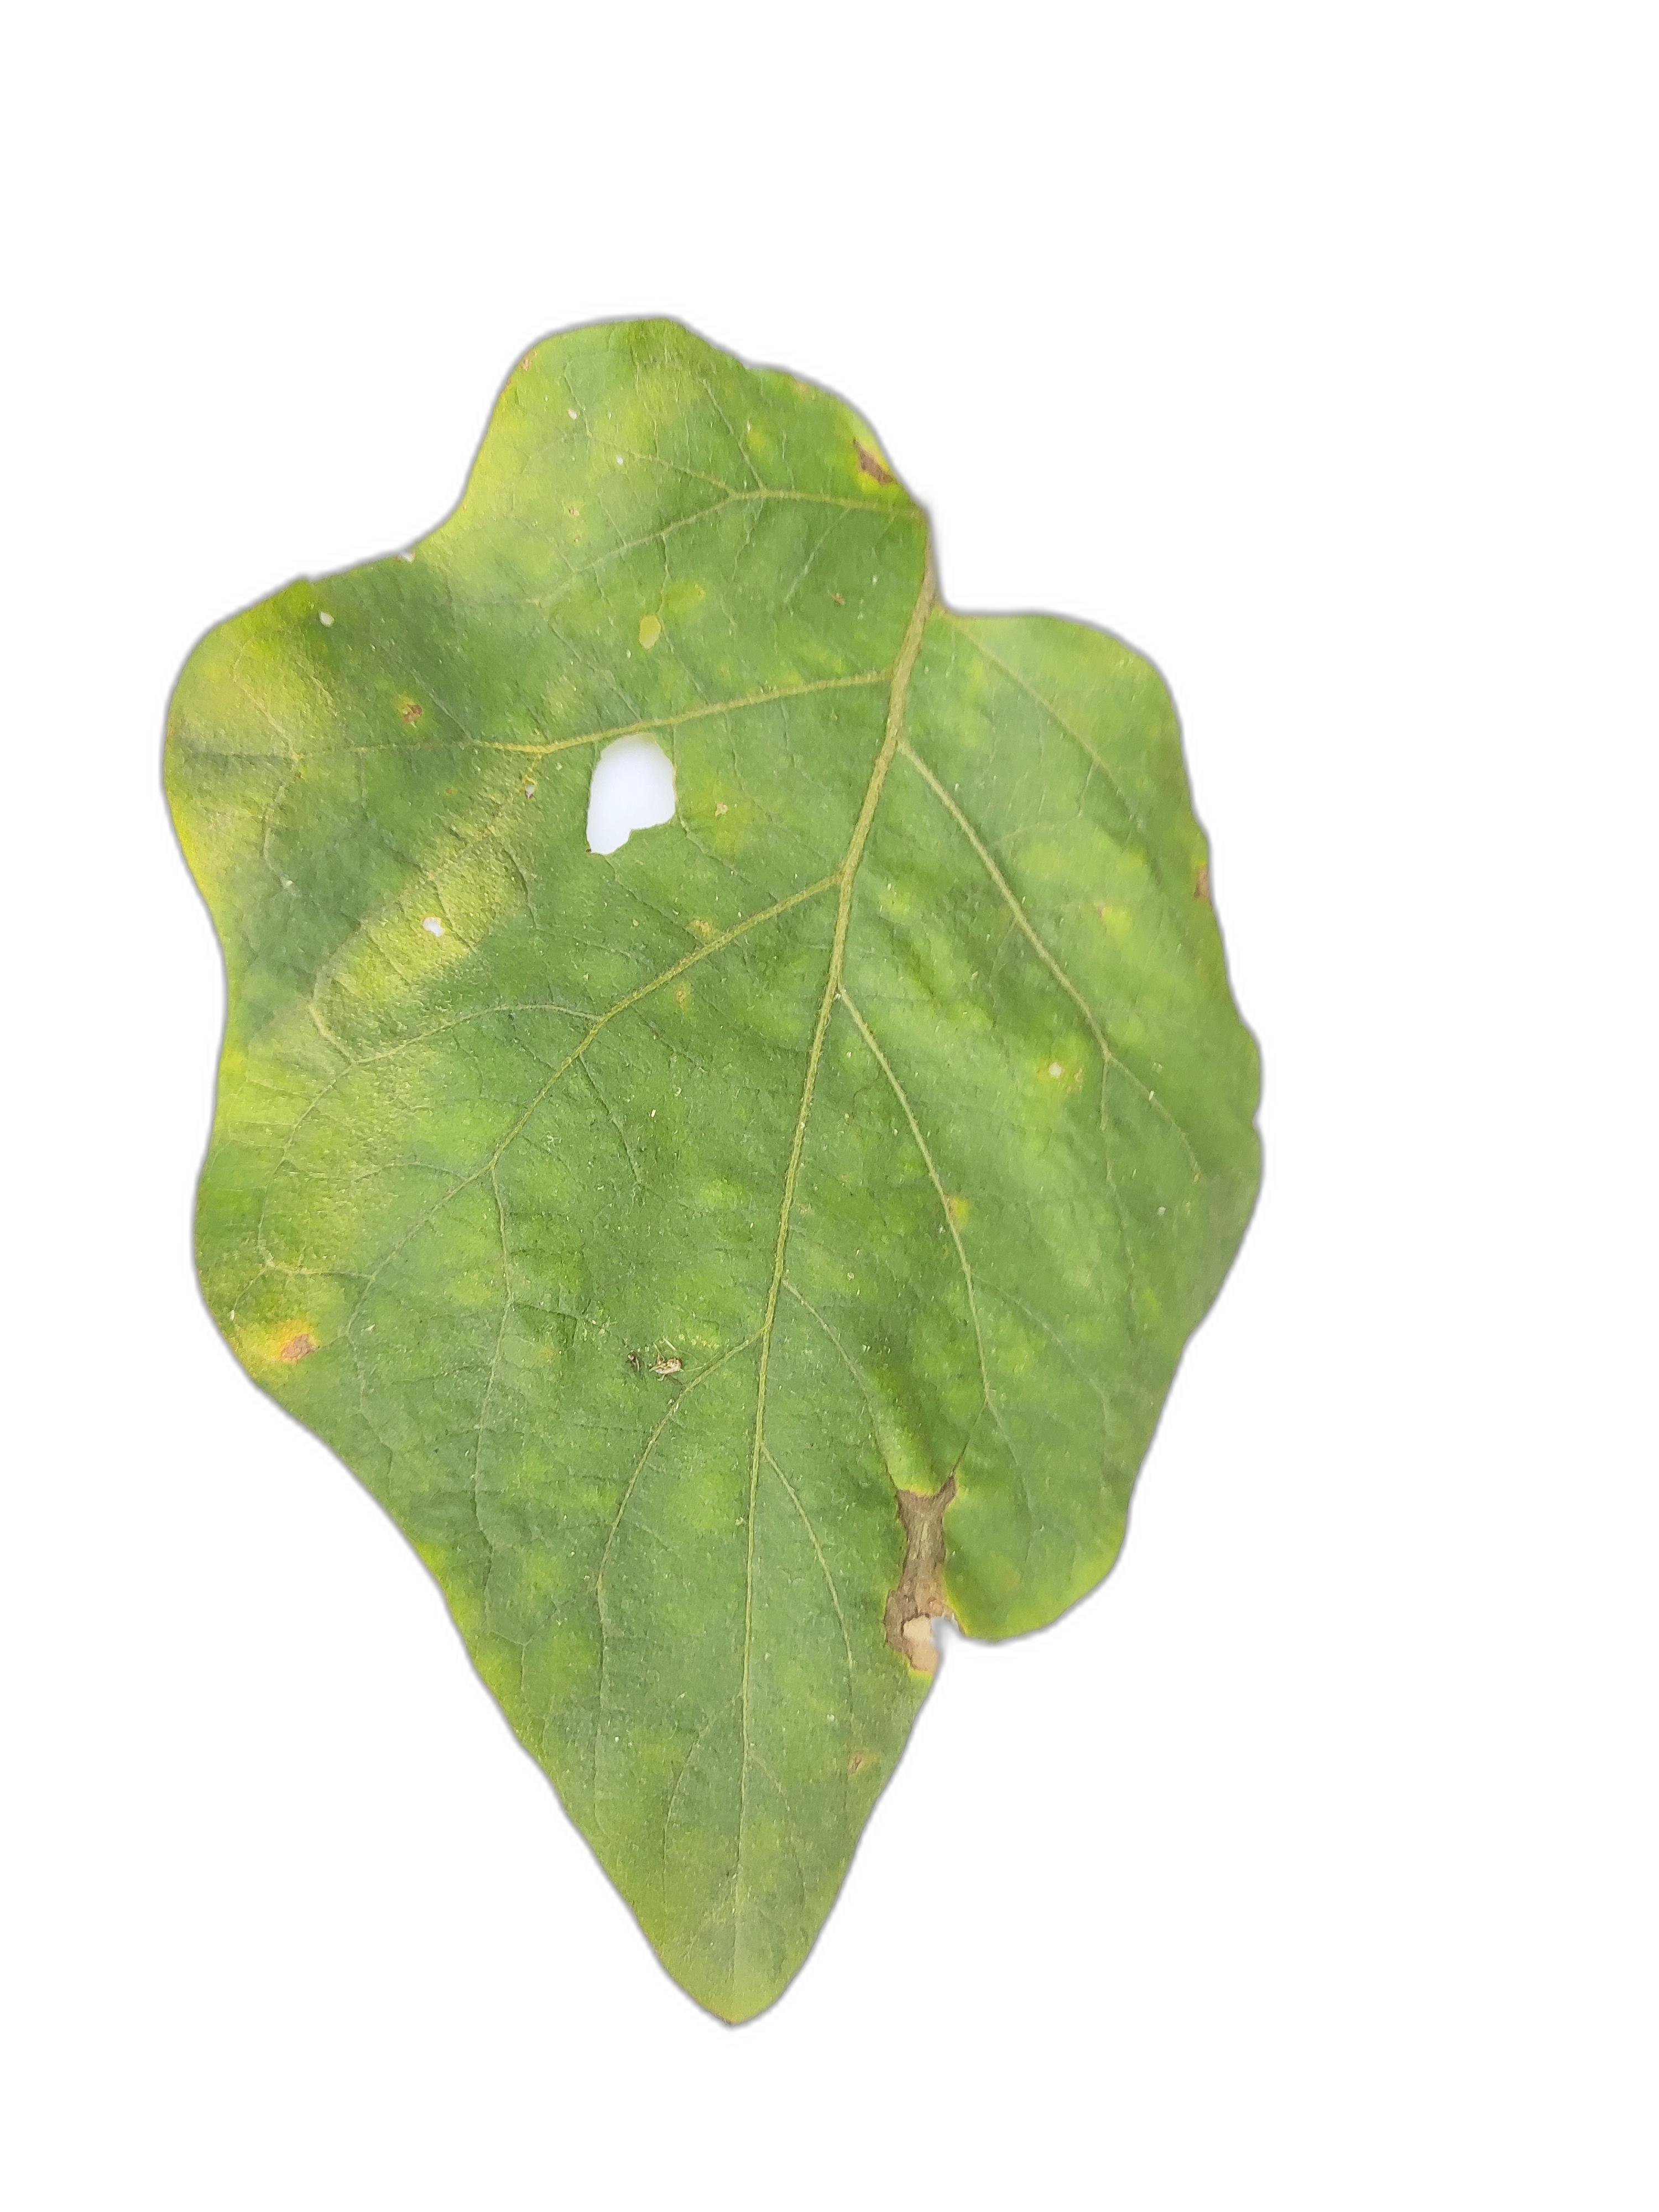
Label: Leaf Spot Disease